64th United States Congress

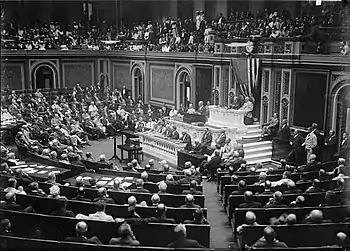
President Wilson before Congress, announcing the break in the official relations with Germany. February 3, 1917.

Prior to the 64th Congress, per Article 1, Section 3, Clause 1 of the Constitution, all senators had been "chosen by the [State] Legislature thereof." (As a practical matter, many senators had been "elected"; however, "technically," those elections were subject to affirmation by the State Legislatures.)